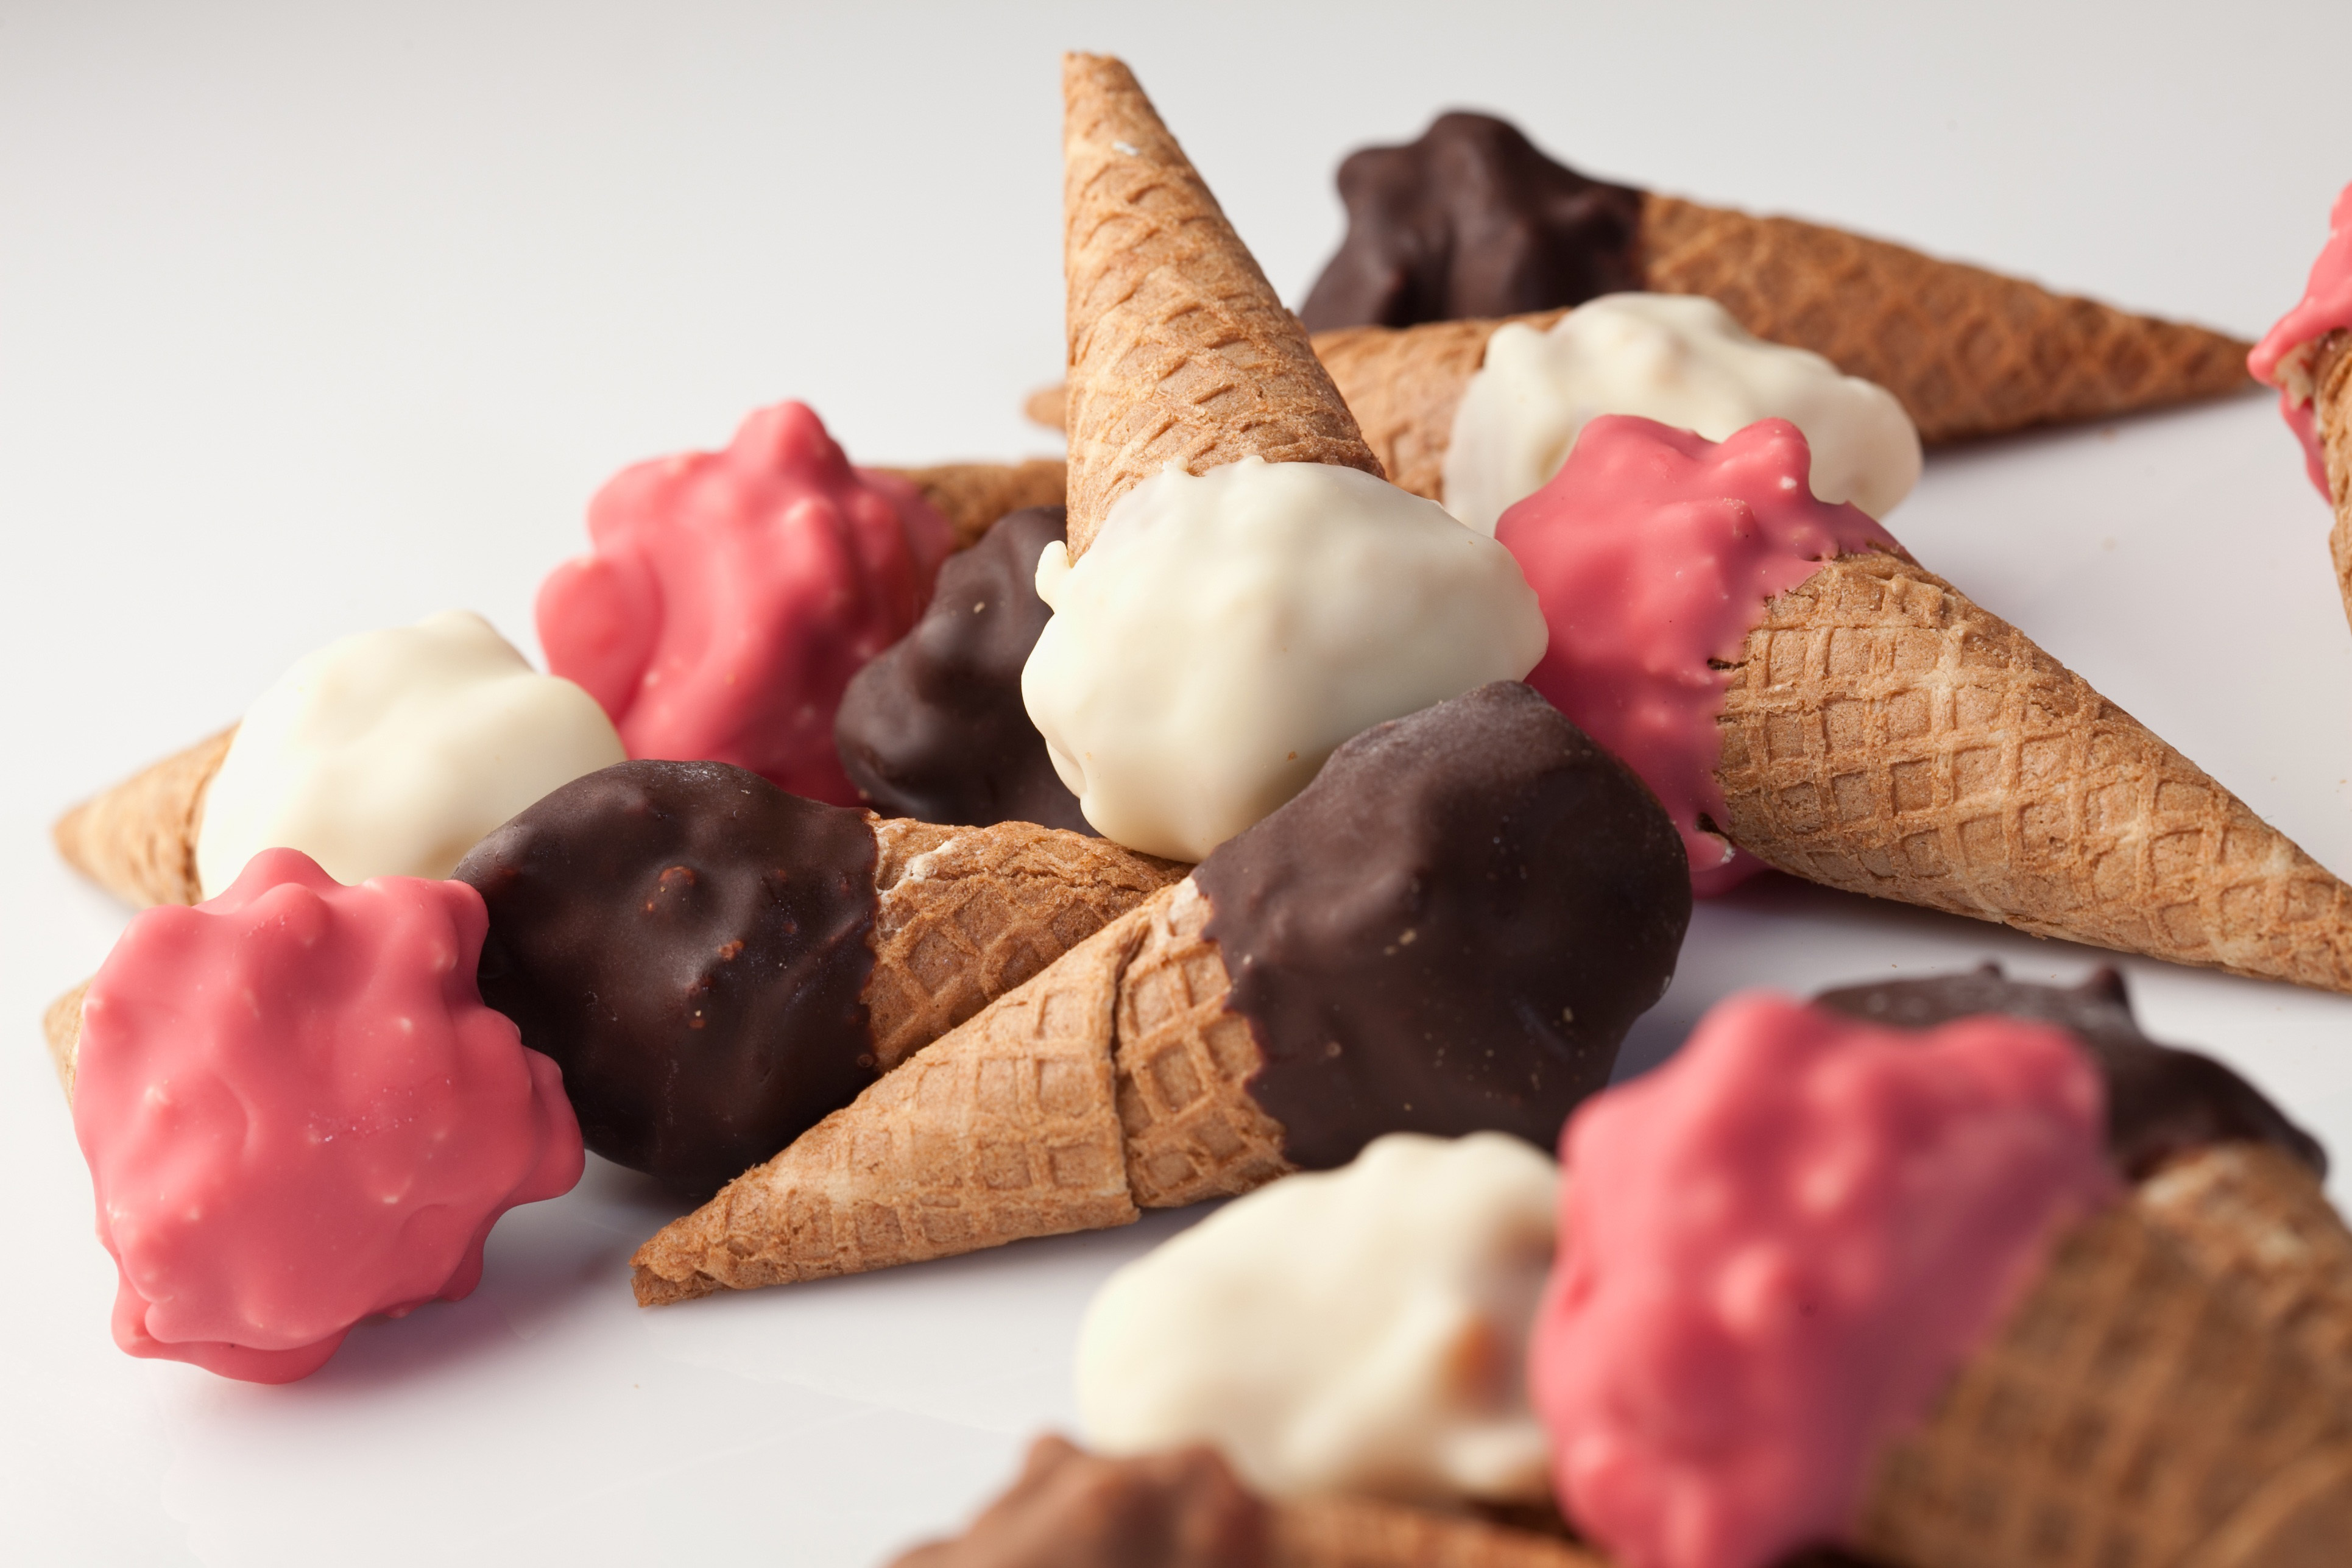
food, ice cream cone, cuisine, frozen dessert, sweetness, dish, ice cream, dessert, ingredient, wafer, biscuit, Soft Serve Ice Creams, gelato, cream, junk food, sundae, dairy, snack, sorbetes, chocolate ice cream, cone, baked goods, chocolate, finger food, frozen yogurt, confectionery, dondurma